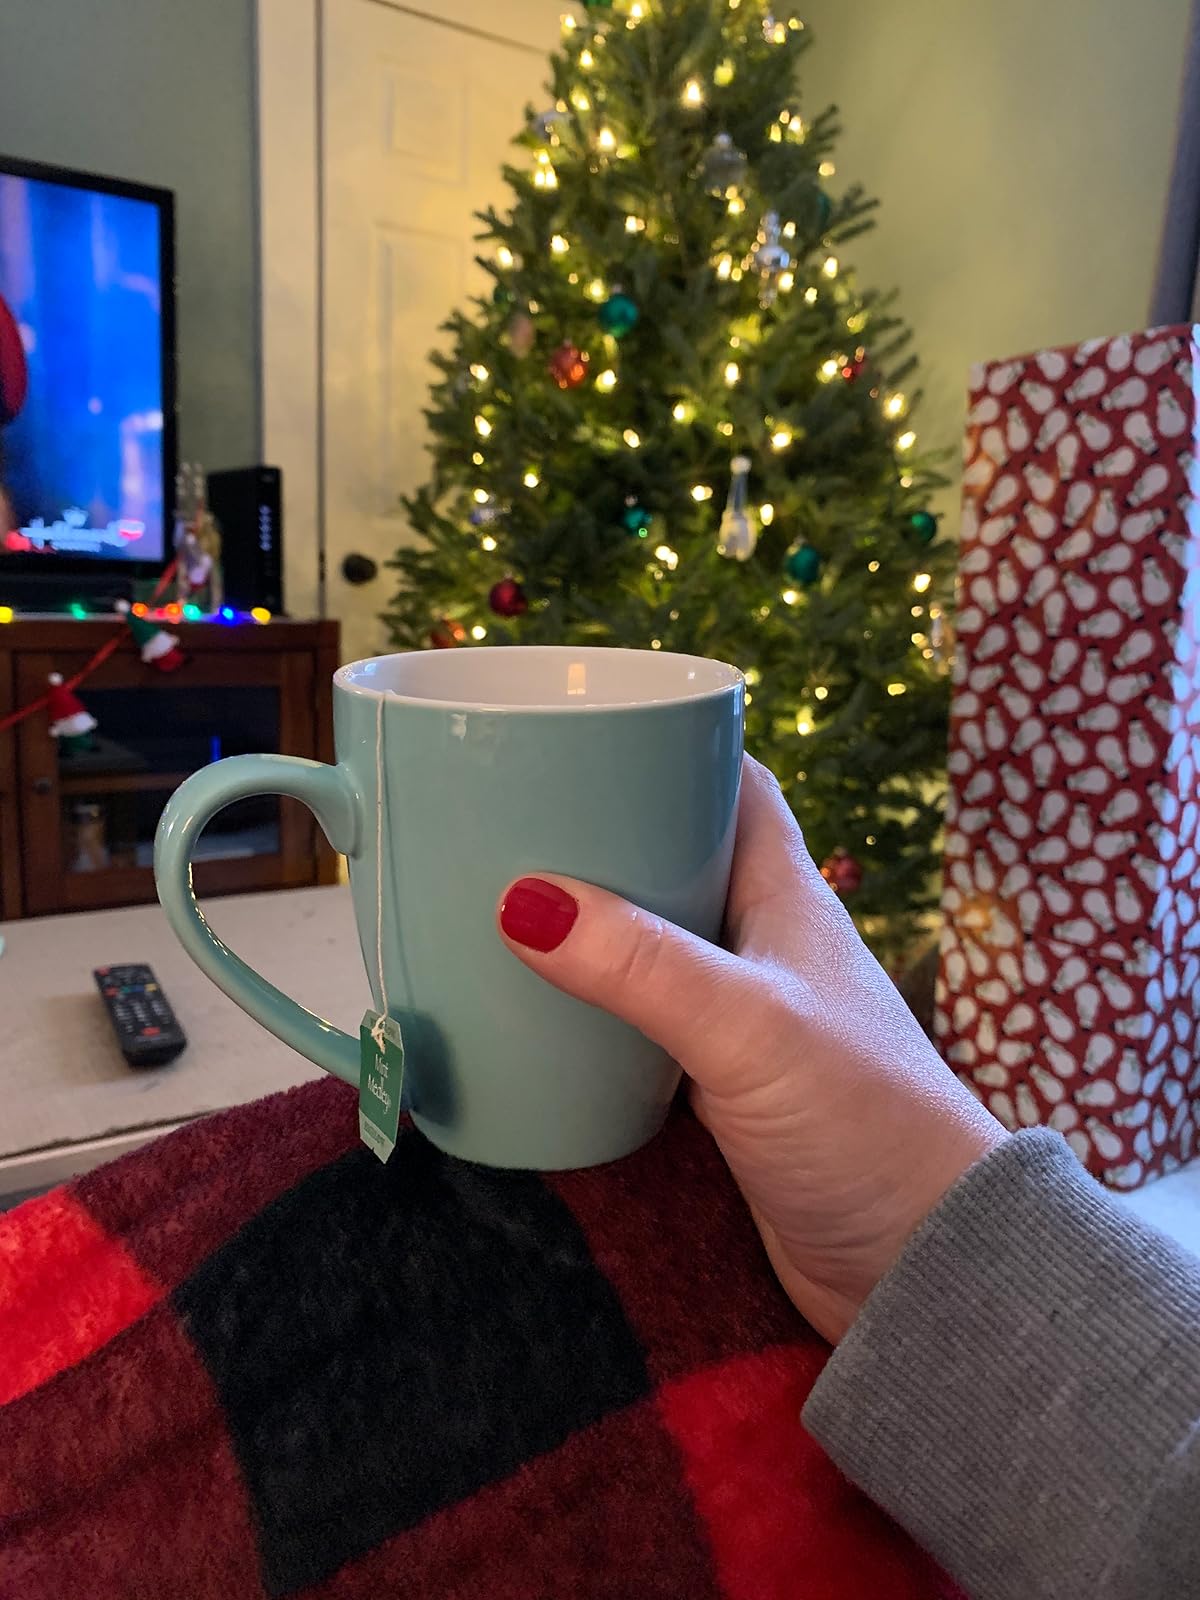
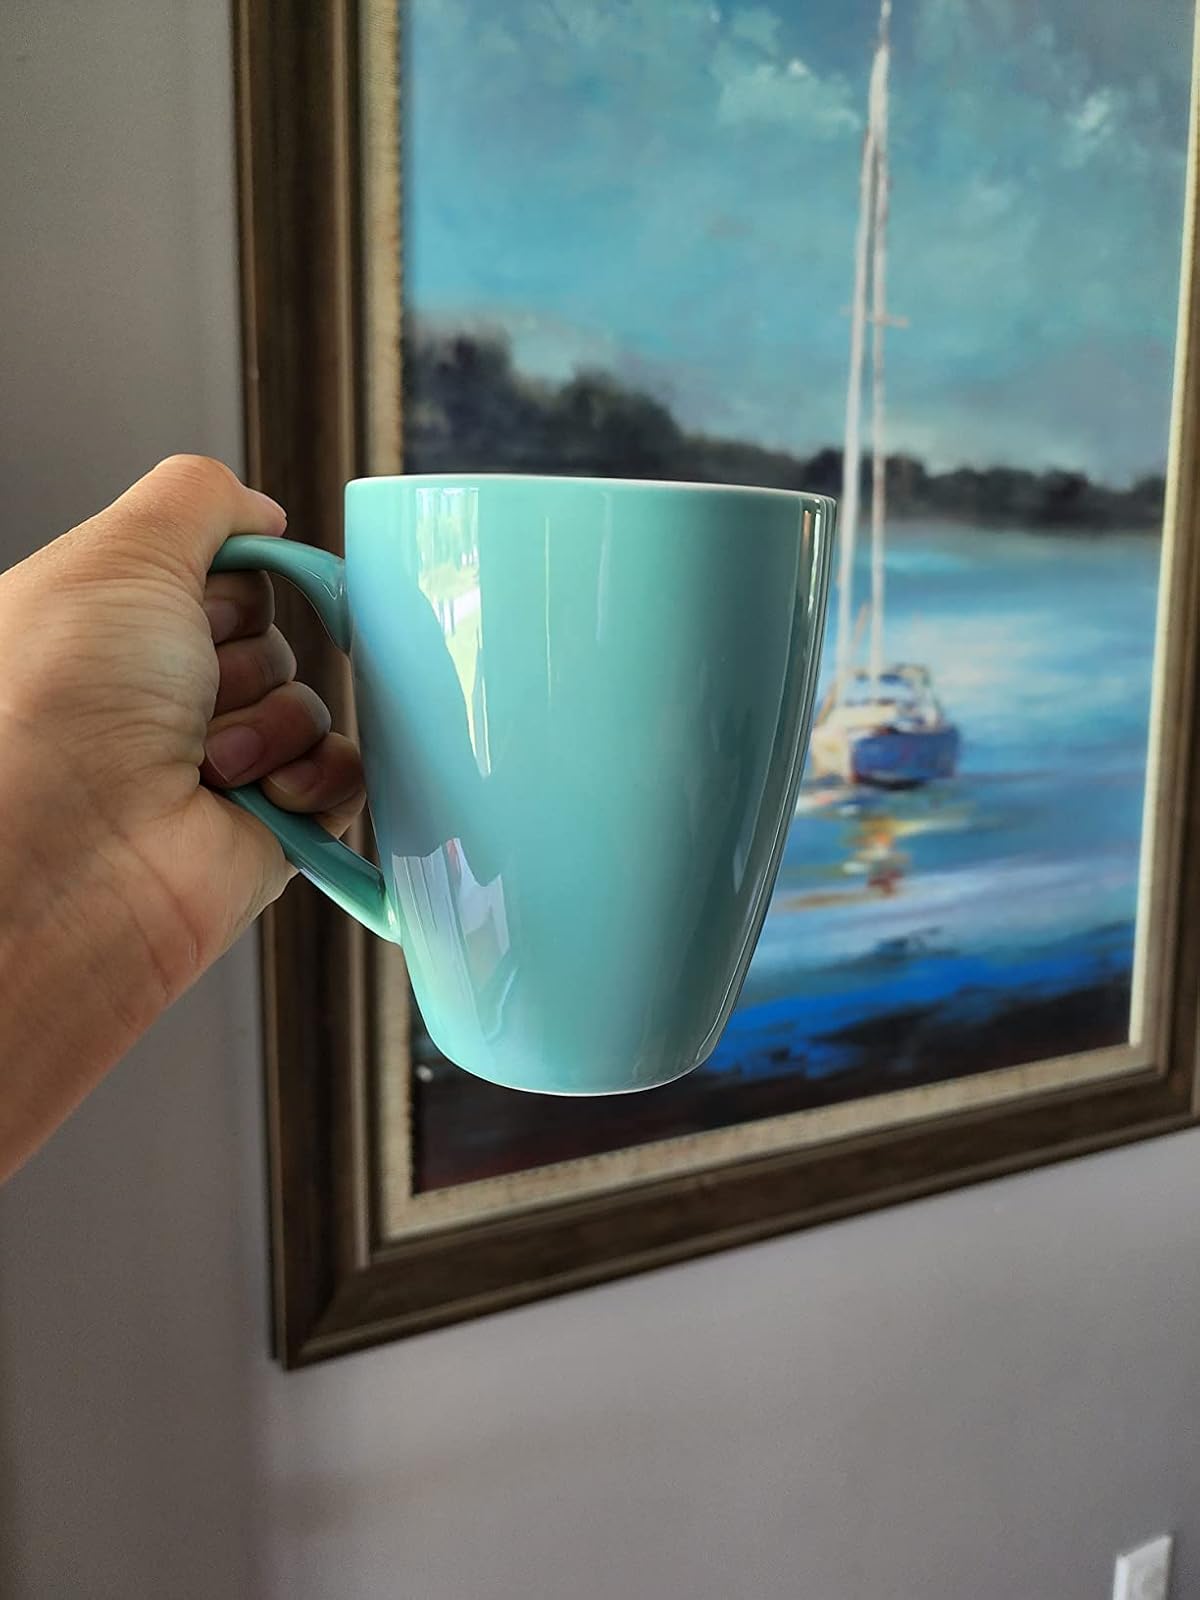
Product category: items_mug
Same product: yes